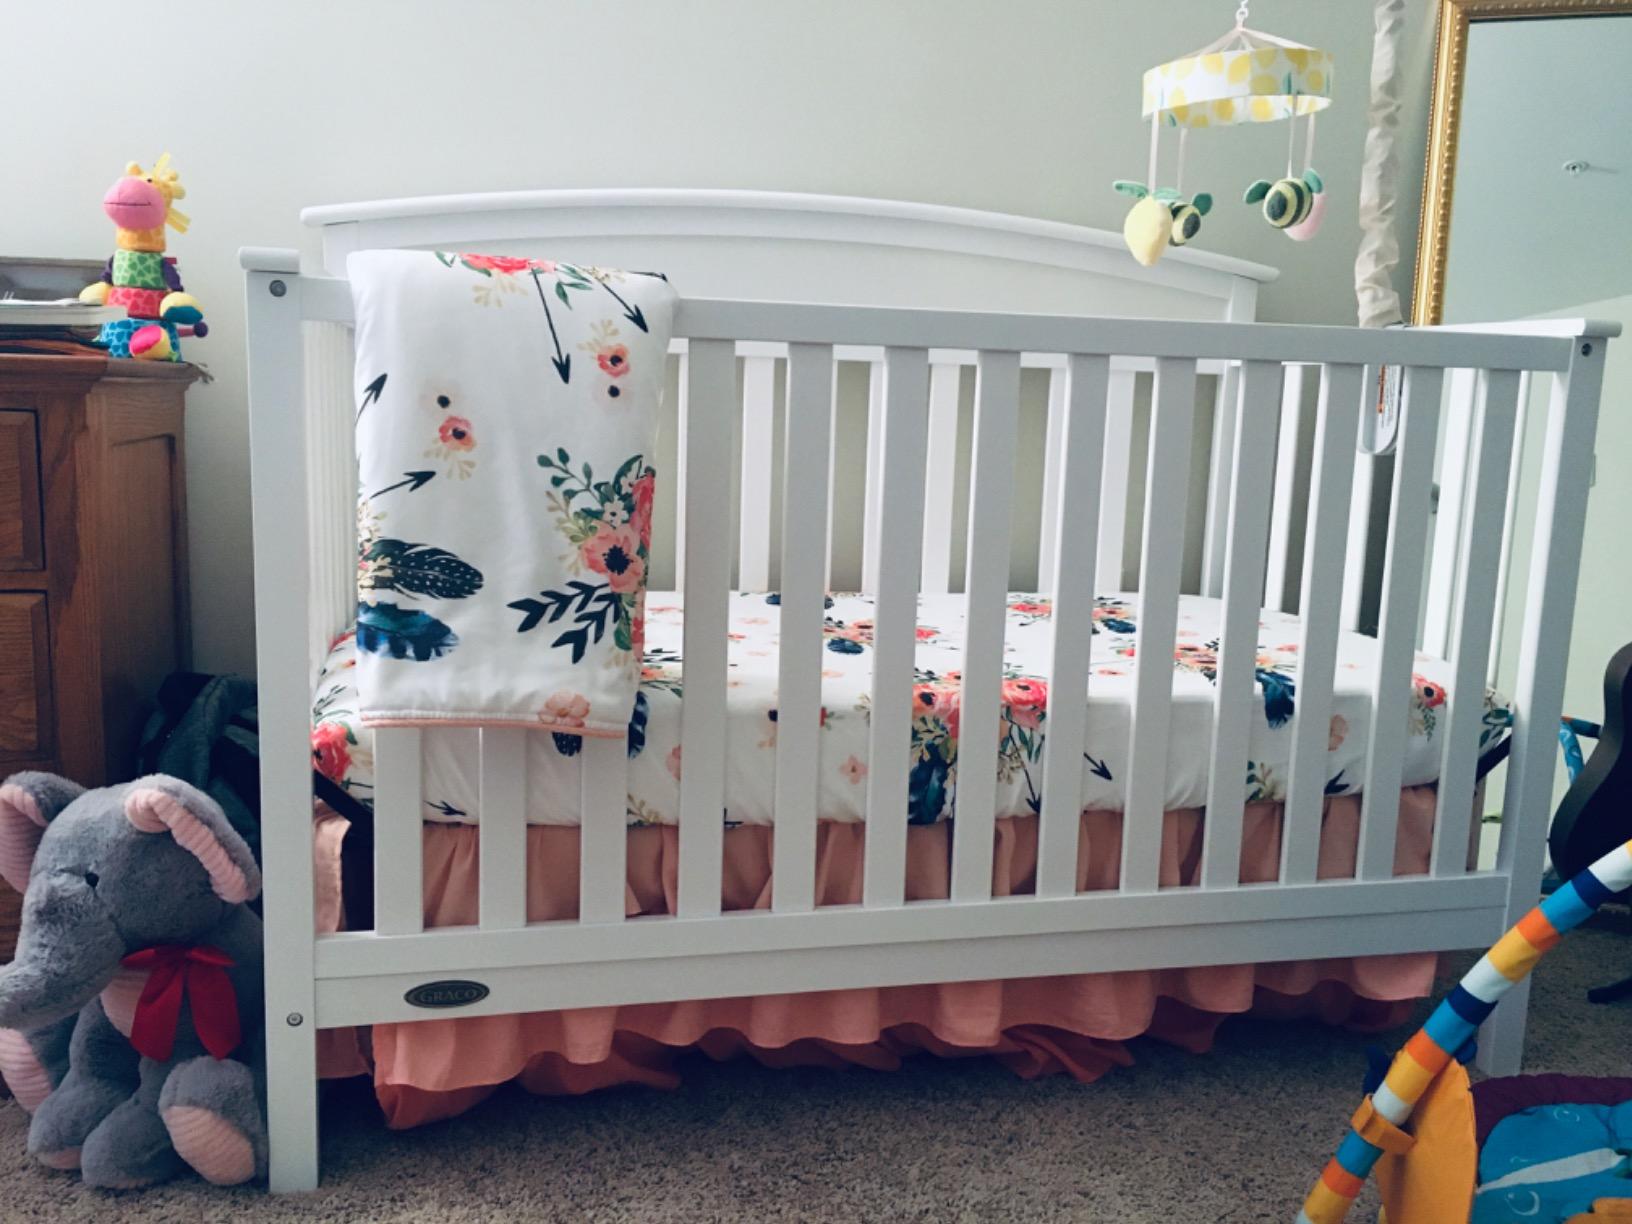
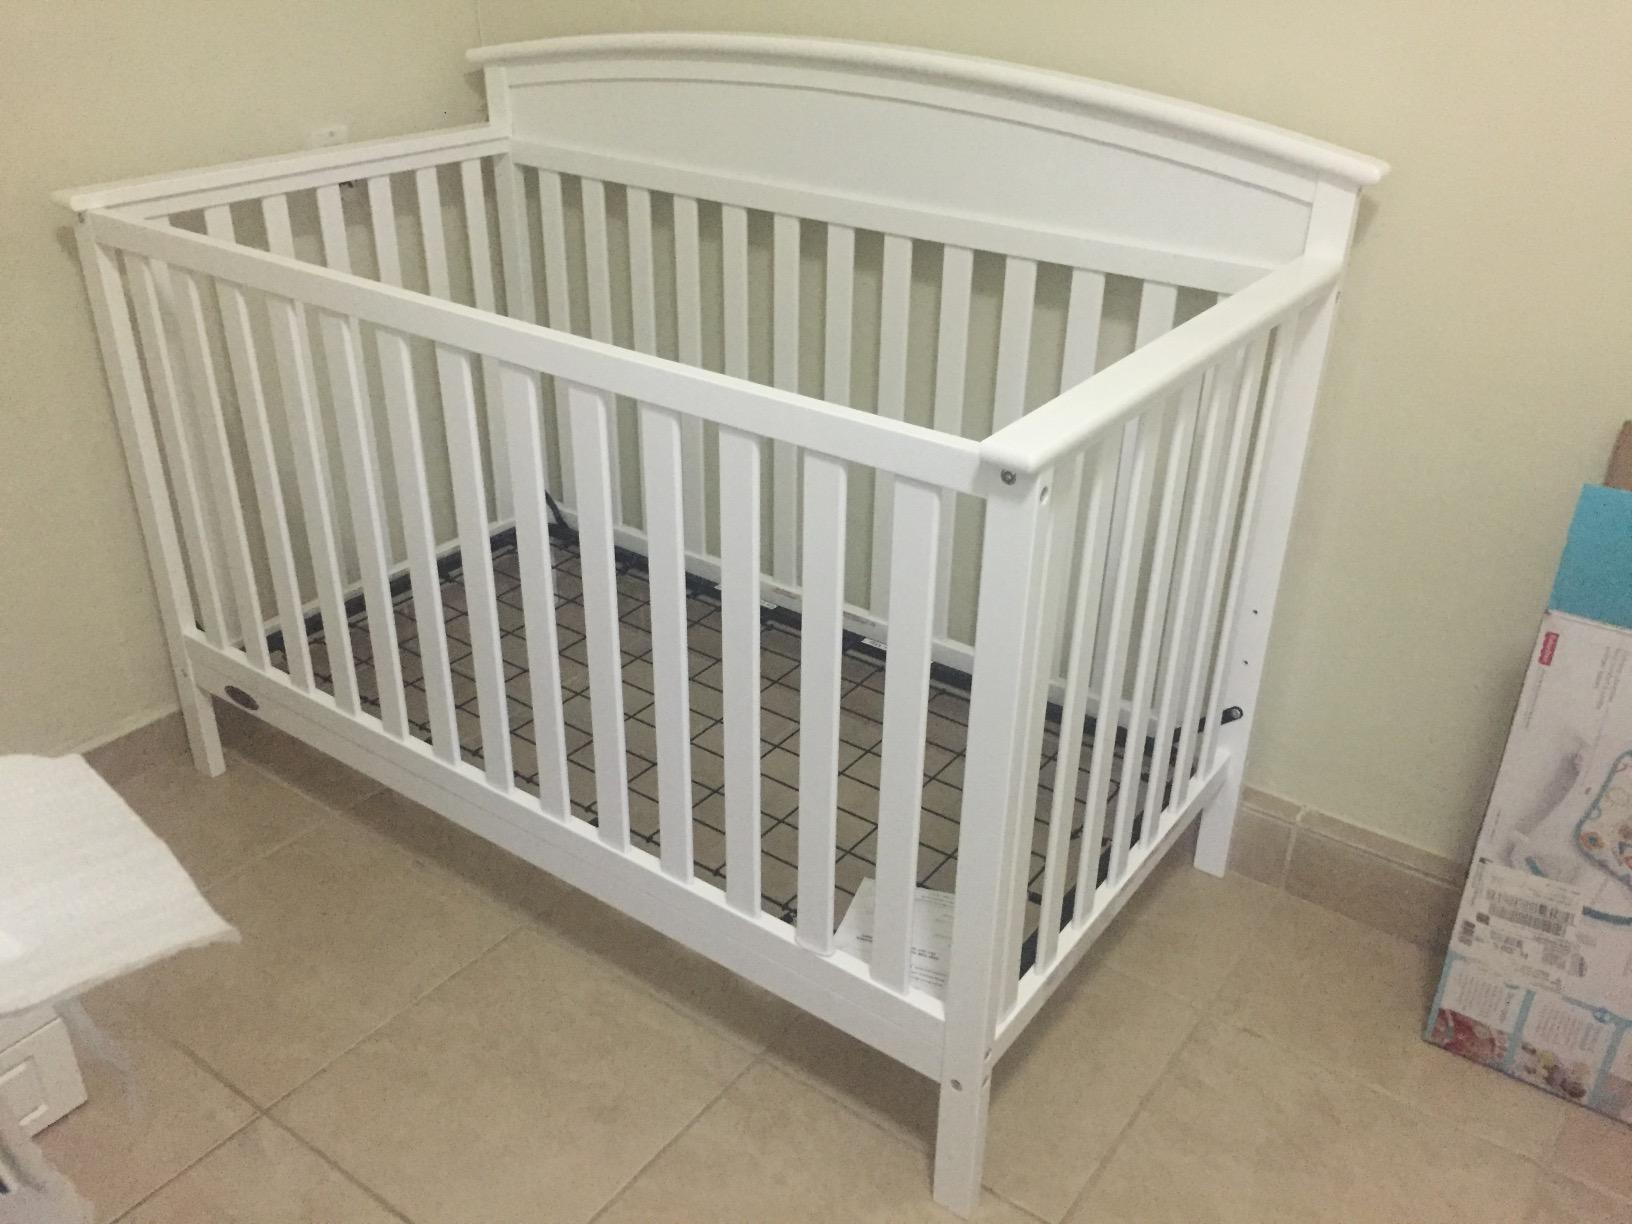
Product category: products_crib
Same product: yes